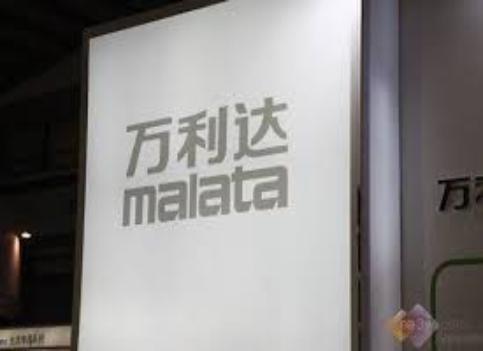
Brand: malata-1
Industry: Electronic